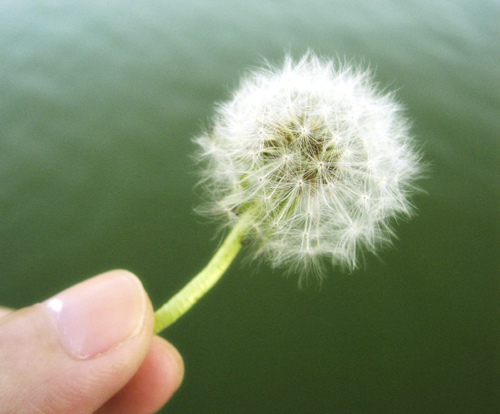
Flower: dandelion